Brianna Brown

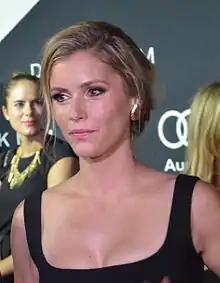
Brown in 2012

Brianna Brown is an American actress and producer. She is known for her television roles as Lisa Niles in the ABC soap opera "General Hospital", Taylor Stappord in the Lifetime series "Devious Maids" and as Claudia Blaisdel in The CW reboot series "Dynasty".